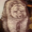
Label: bear